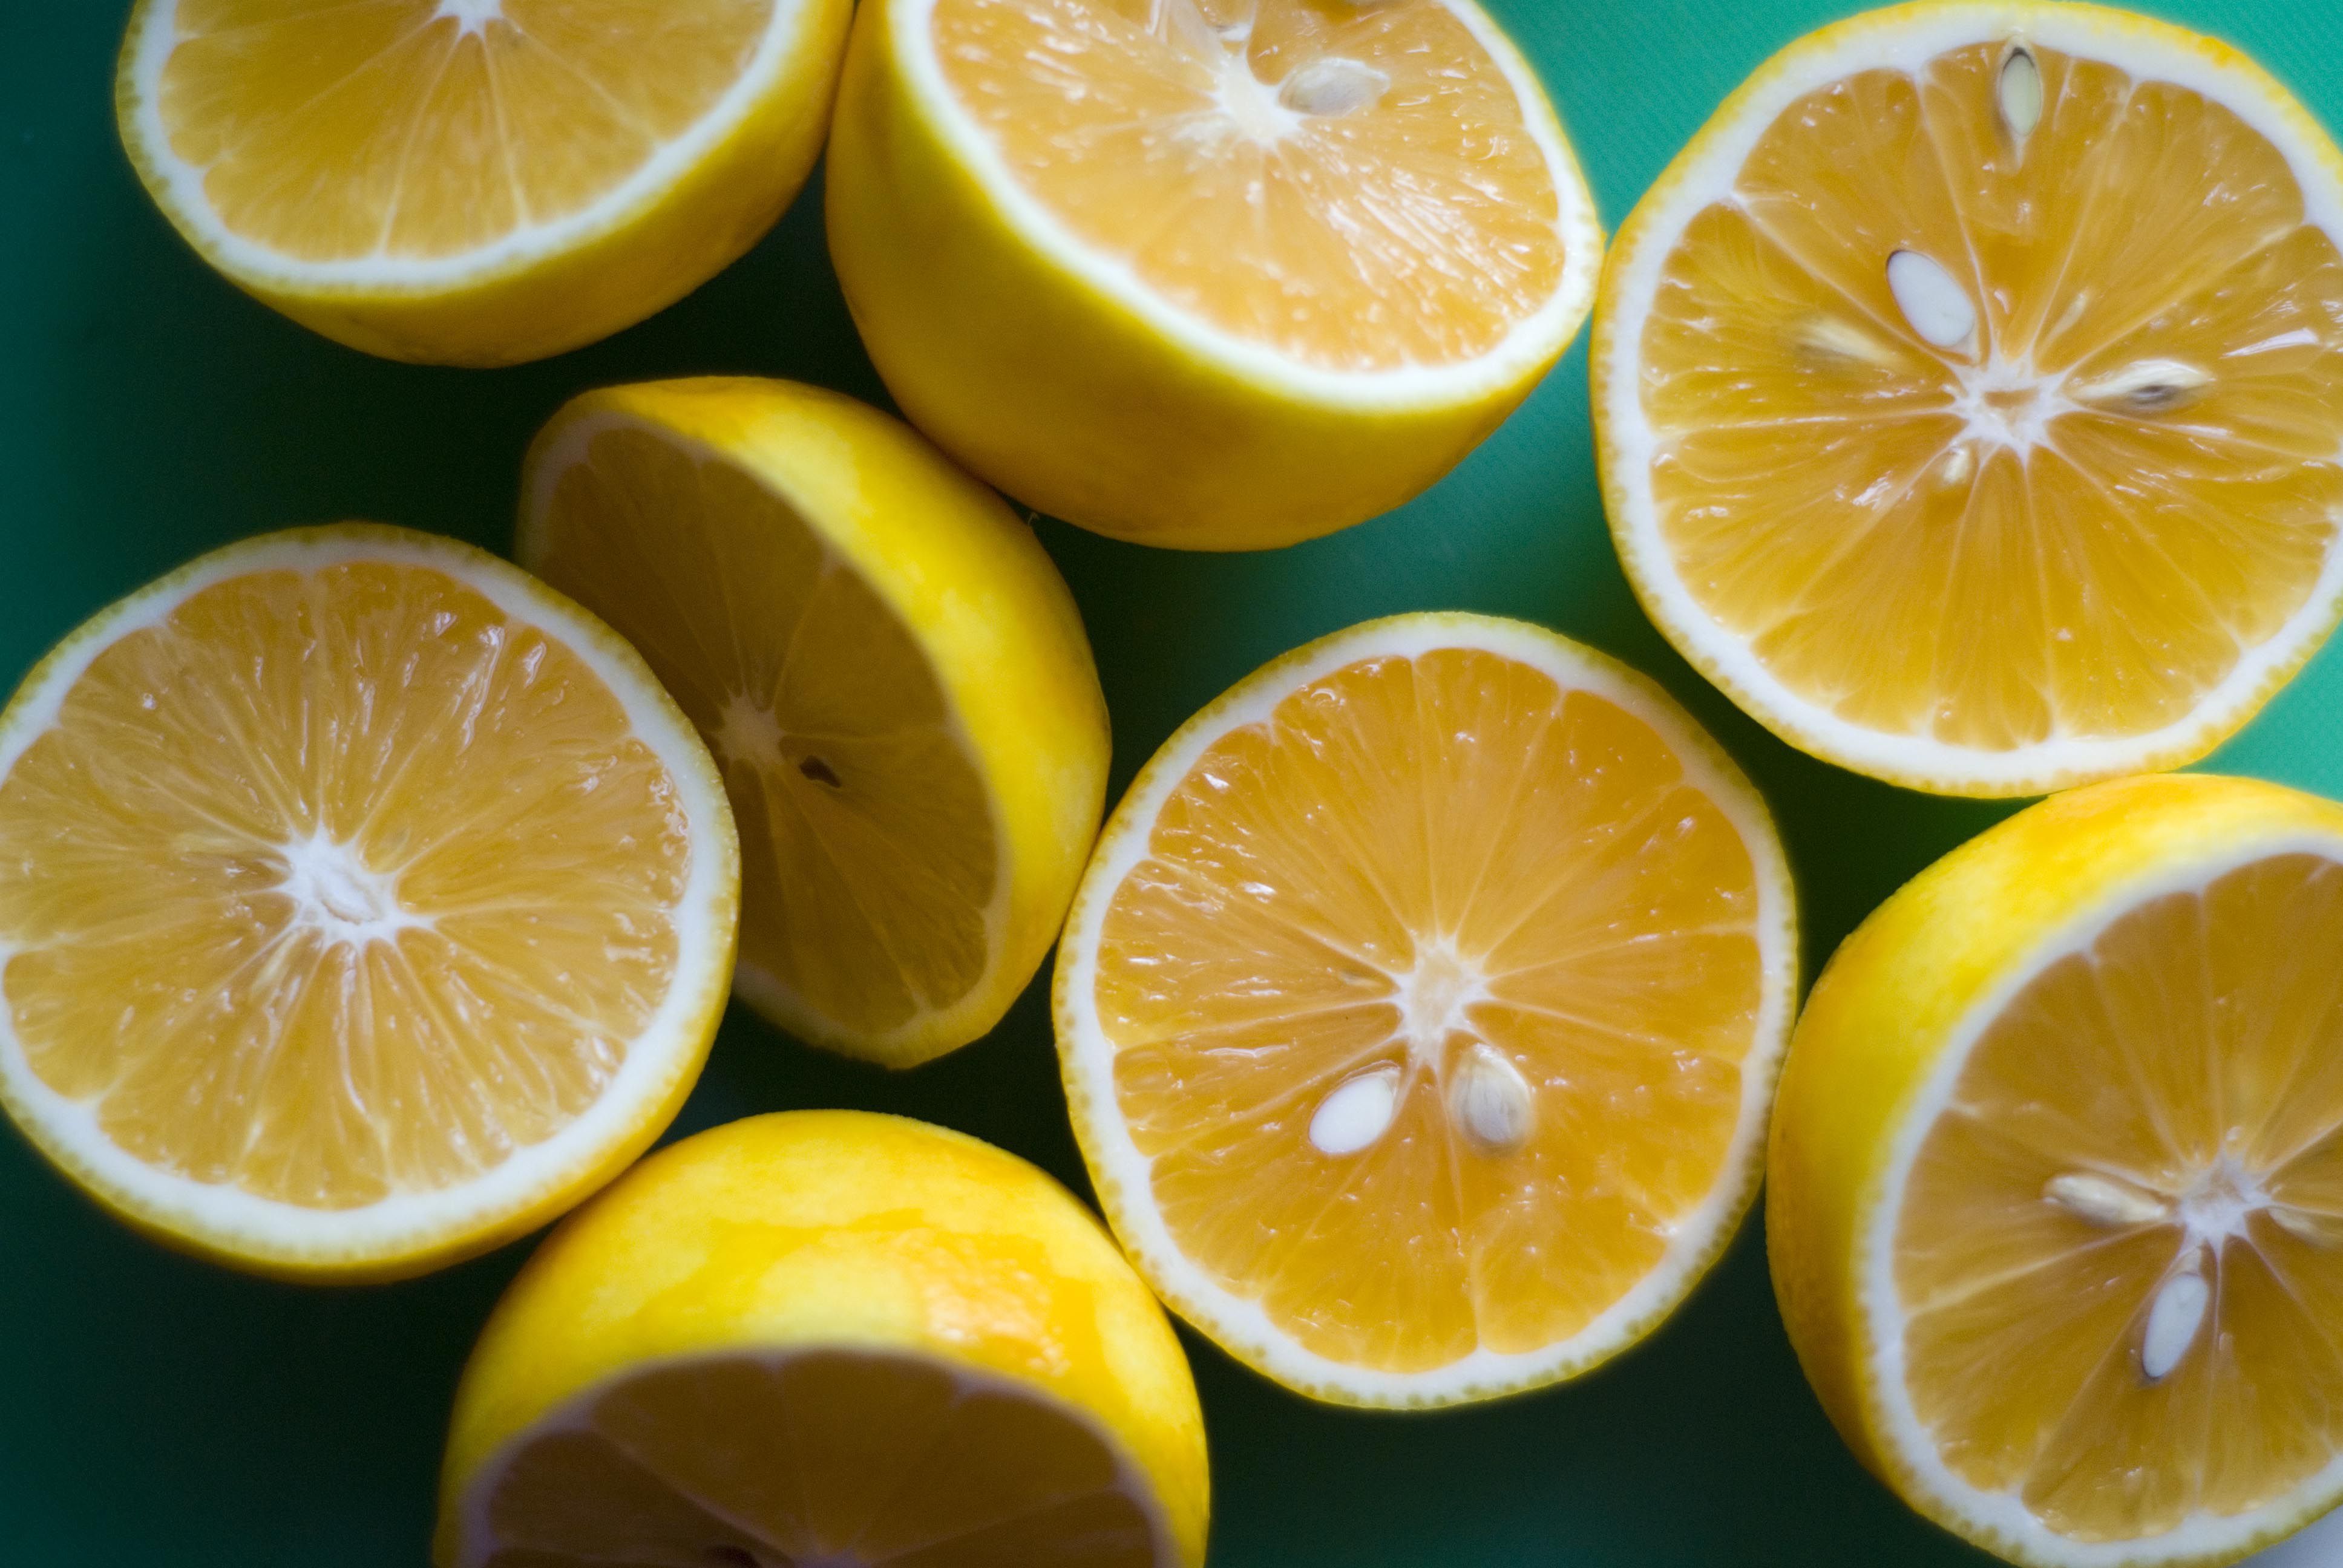
Label: Lemon